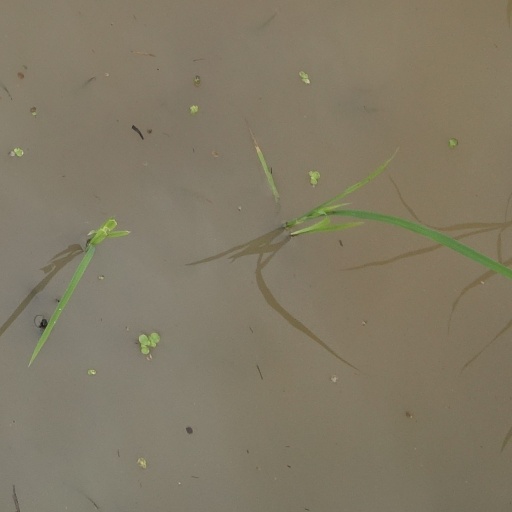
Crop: rice